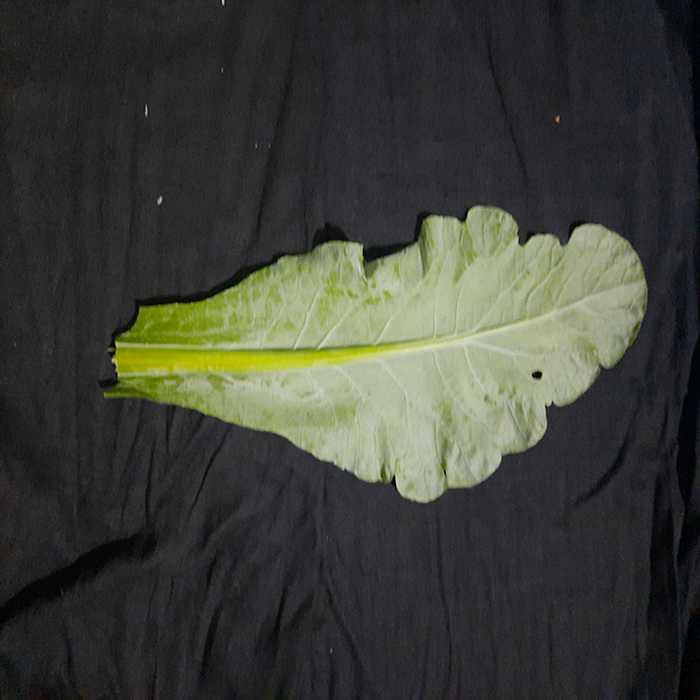
Plant: Cauliflower
Label: Fresh leaf